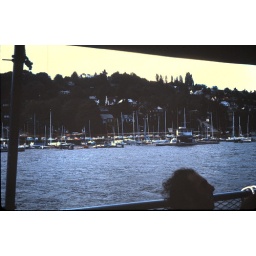
boat cruise in puget sound &amp;amp; lake washington